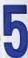
Number: 5